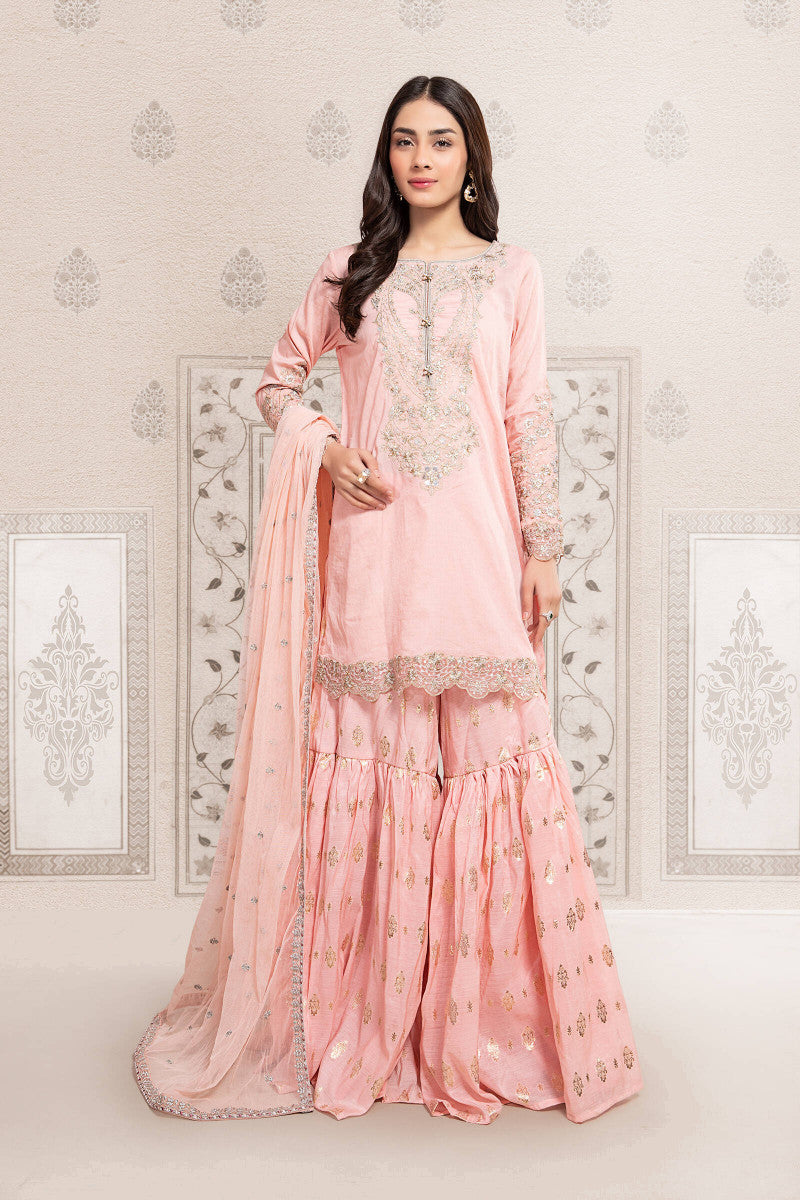
pink embroidered net salwar suit